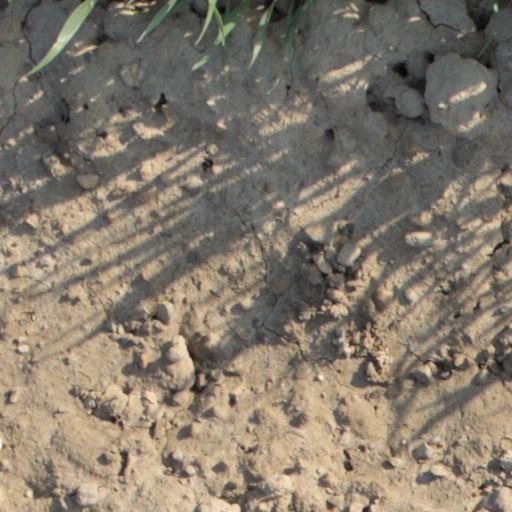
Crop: wheat